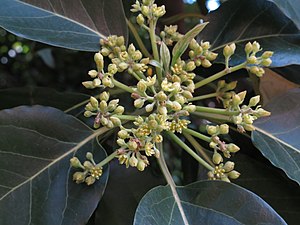
Avocado / Billeder
Avocadotræet er et lille, stedsegrønt træ med en kroget vækstform. Frugten er vitaminrig og meget rig på umættede fedtsyrer. Ordet avocado kommer fra det indianske sprog Nahuatl, hvor Aguacatl [a-wa-katl] = "avocado".